Armillary sphere

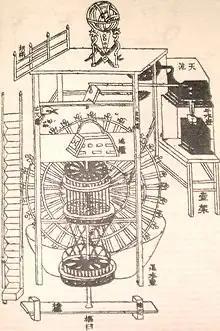
The original diagram of Chinese scientist Su Song's book of 1092 showing the inner workings of his clocktower; a mechanically rotated armillary sphere crowns the top.

The globe assembly is supported on a pedestal "N", and may be elevated or depressed upon the joint "O", to any number of degrees from 0 to 90 by means of the arc "P", which is fixed in the strong brass arm "Q". The globe assembly slides in the upright piece "R", in which is a screw at "r", to fix it at any proper elevation.